Cubitus

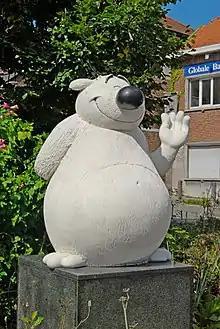
Statue of Cubitus in Wavre

Cubitus is a Franco-Belgian comics series, and the basis for the Wowser cartoon series appearing in the United States. "Cubitus" was created by the Belgian cartoonist Dupa, and features Cubitus, a large anthropomorphic dog, who lives with his owner Semaphore. Cubitus is known as "Dommel" in Flanders and the Netherlands, "Muppelo" or "Pom Pom" in Finland, "Teodoro" in Italy, "Zıpır" in Turkey and Доммель in Russia. His name derives from the old anatomical name of the ulna bone, supposedly derived from the Greek "kybiton" (elbow).